Çeşme Castle

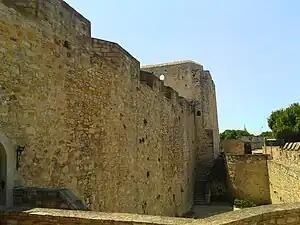
Çeşme Castle from the north

The rectangular plan castle has moats on three sides six bastions. It is used as a festival center. Both Çeşme International Music festival and Çeşme festival are held in the castle.